Glympton

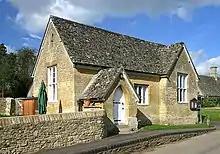
Former school at Glympton, now the village hall

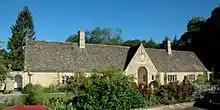
Glympton Almshouses, built in 1949

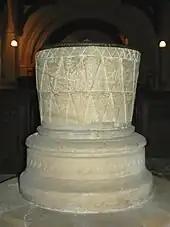
Norman font of St Mary's

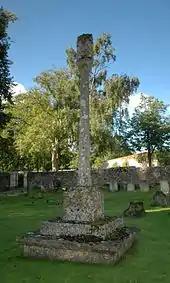
Churchyard cross erected in 1897 to the memory of Henry Barnett (1815–96)

The Church of England parish church of Saint Mary was originally Norman and still has its Norman font. The nave was rebuilt in the later Middle Ages. The bell tower was added in the 16th or 17th century. The chancel was rebuilt and the nave was rebuilt again in the 1730s. In 1872 the Gothic Revival architect G.E. Street had the chancel rebuilt, the Norman chancel arch enlarged, new windows inserted in the nave and a new porch and vestry added. The tower has a chime of five bells, the oldest of which was cast in 1784. The building also has a Sanctus bell that was cast in 1705. St Mary's is now part of a single benefice with Asterleigh, Kiddington and Wootton.